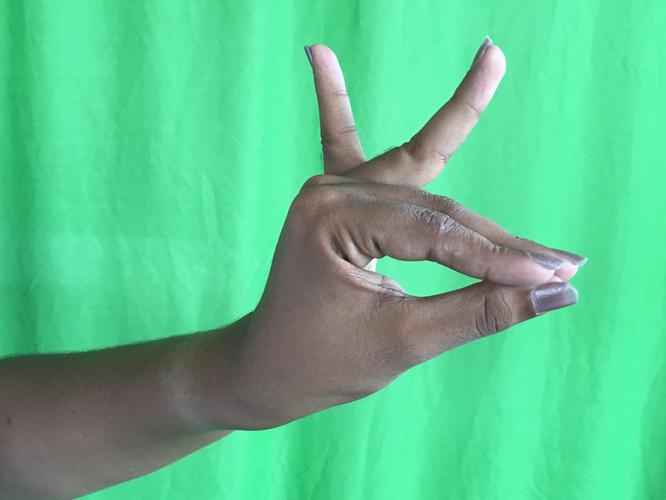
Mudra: Katakamukha_1
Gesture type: single_hand